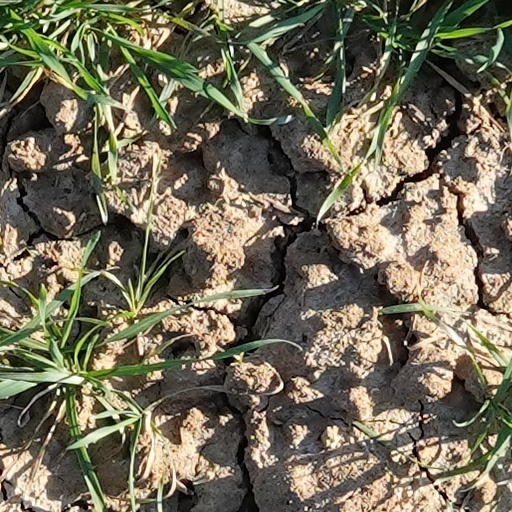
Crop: wheat